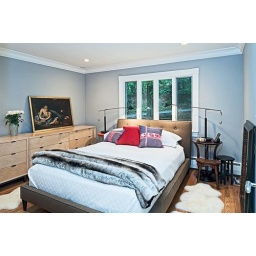
This is the bedroom section of the Suite. The windows behind the bed are near the waterfall.